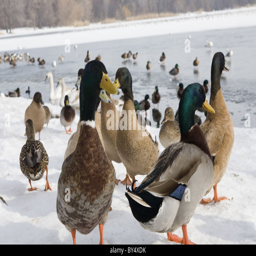
ducks , swans and geese all winter on the lake